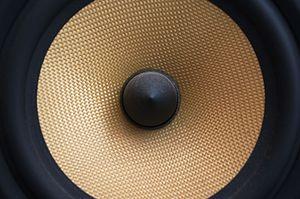
La membrane de médium/graves de l'enceinte Bowers &amp